Piedmont Charcoal Kilns State Historic Site

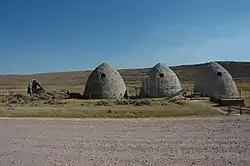
The three intact kilns and one mostly-destroyed one undergoing restoration in 2010

The Piedmont Charcoal Kilns in Piedmont, Wyoming, are a remnant of a once-extensive charcoal-making industry in southwestern Wyoming. The kilns were built by Moses Byrne around 1869 near the Piedmont Station along the Union Pacific Railroad. The three surviving beehive-shaped kilns were built of local sandstone about in circumference and about high, with walls. A granite marker reads: